Flamborough Head

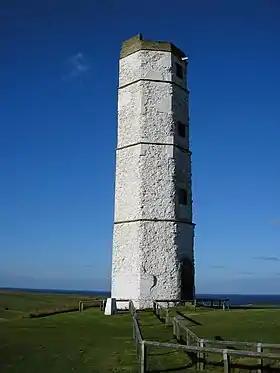
The chalk tower near Flamborough Head. Built in 1669, this is the oldest surviving complete lighthouse in England

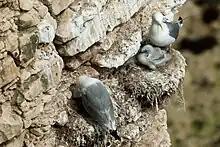
Kittiwakes ("Rissa tridactyla") on the chalk cliffs at Flamborough Head

Flamborough Head is a promontory, long on the Yorkshire coast of England, between the